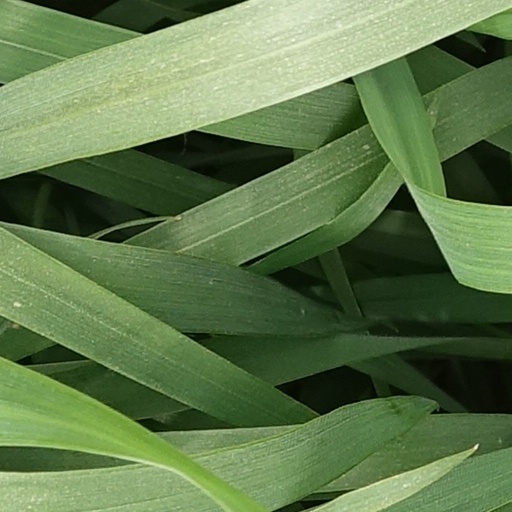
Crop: wheat